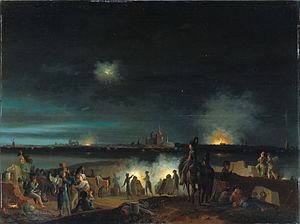
Le siège de Bois-le-Duc qui eut lieu du 23 septembre au 5 octobre 1794, pendant la guerre de la Première Coalition, voit la ville prise par l'armée révolutionnaire française.
Josephus Augustus Knip est un peintre néerlandais.